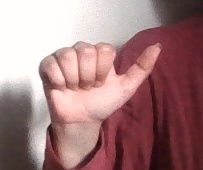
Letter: dhad